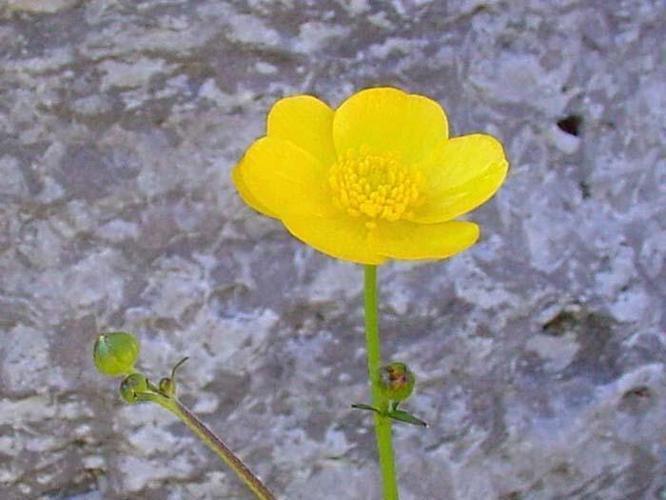
Flower: Buttercup